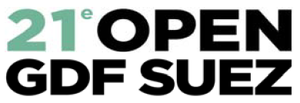
L'Open Gaz de France puis GDF Suez est un ancien tournoi de tennis féminin du circuit professionnel WTA.